Disturbance (archaeology)

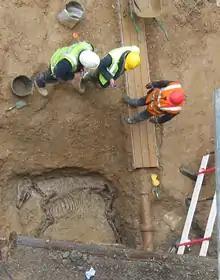
A Roman horse uncovered during construction in London.

In the UK, according to English Heritage, ploughing with powerful modern tractors had done as much damage in the last six decades of the twentieth century as traditional farming did in the previous six centuries.